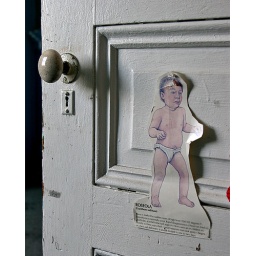
door to nurses office in school